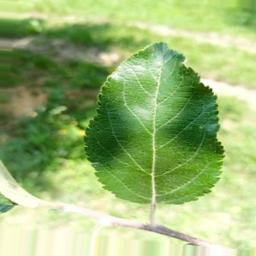
Label: Healthy